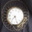
Label: clock